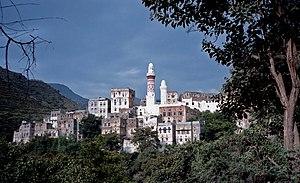
Jibla, Yémen